Alberta Highway 13

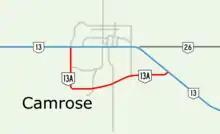
Highway 13A in Camrose

The second segment of Highway 13A is a southern bypass of Camrose and is in length. Commissioned in 1989, the route follows 68 Street south from Highway 13 (48 Avenue) for and then turns east and becoming Camrose Drive, reconnecting with Highway 13 on the eastern ends of Camrose. Highway 13A serves as the main dangerous goods route through Camrose, as dangerous good are prohibited on Highway 13 (48 Avenue) through the centre of the city, and is maintained by the City of Camrose.